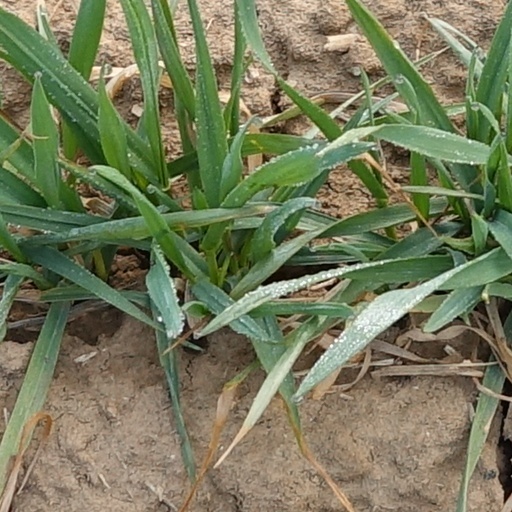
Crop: wheat